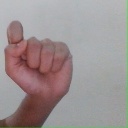
अक्षर: घ